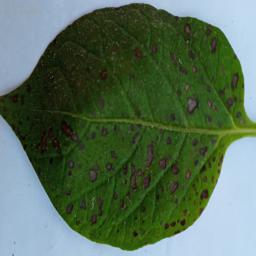
Etiqueta: Tizon_Temprano